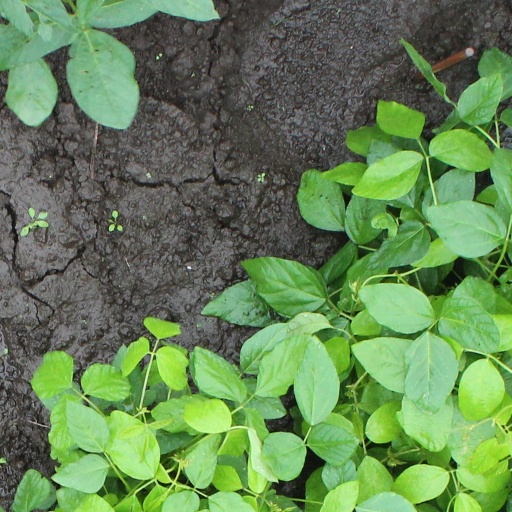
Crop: soybean